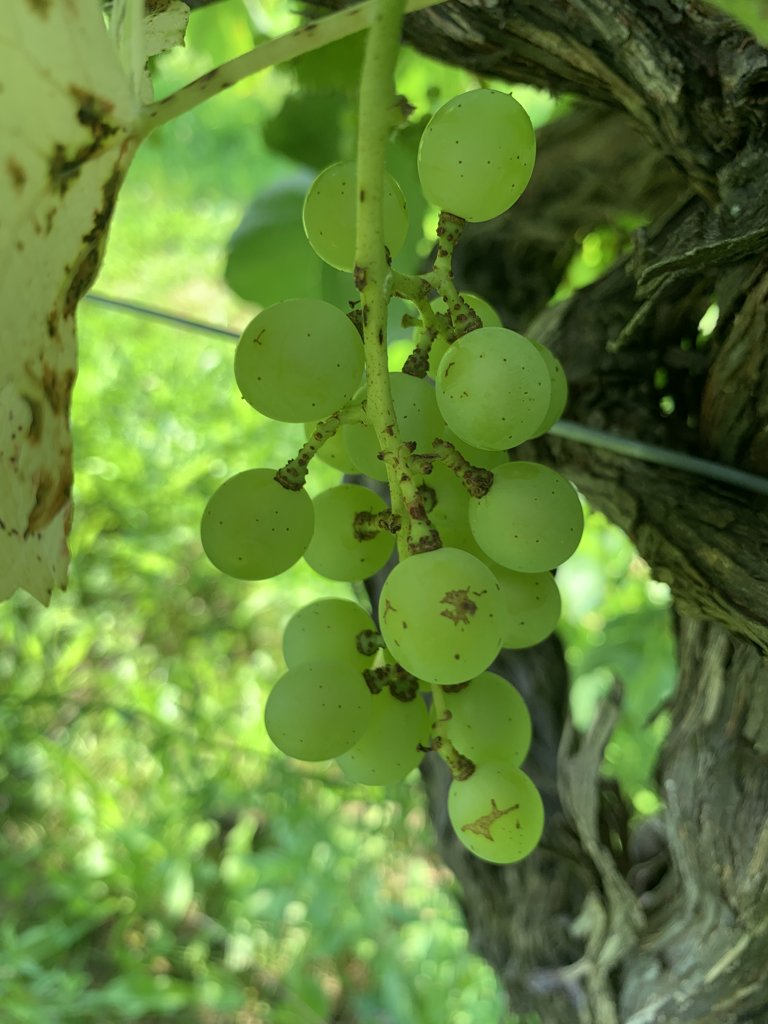
Berries visible: 19
Grape clusters: 1